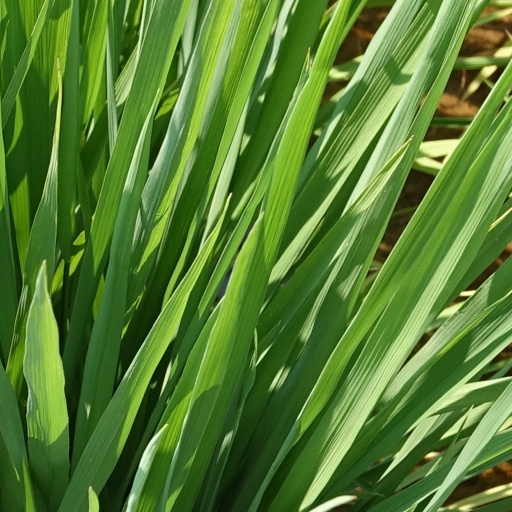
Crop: rice